Berlin Conference (March 31, 1917)

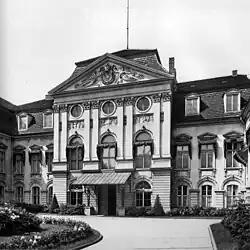
The Reich Chancellery in 1910.

The Berlin Conference of March 31, 1917, was a German governmental meeting designed to define a new direction for the Imperial Reich's war aims in Eastern Europe. Called by the Chancellor of the Reich, this meeting brought together members of the civilian government and officials of the Oberste Heeresleitung to establish the principles that should guide Reich policy in response to the political changes occurring in Russia, which had recently undergone the definitive fall of the monarchy. As a major driving force behind the Central Powers the Reich recognized the need for a clear and objective plan moving forward. For the Reich, the Russian Revolution presented a possibility to impose severe peace terms on Russia and approve extreme initiatives.